John Oaksey

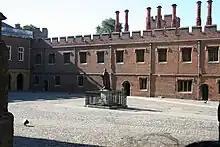
Quadrangle at Eton College, Oaksey's alma mater

He was the son of the noted jurist Geoffrey Lawrence, 1st Baron Oaksey, and his wife Marjorie, daughter of Commander Charles Robinson, RN. He preferred to be called Oaksey, although Trevethin is the longer-established title. In his broadcasting career, he was initially known as John Lawrence before adopting the name John Oaksey when he succeeded to the baronies on the death of his father in 1971. The Oaksey family seat is the parish of Oaksey in the extreme north of Wiltshire, between Malmesbury and Cirencester.